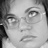
Emotion: neutral